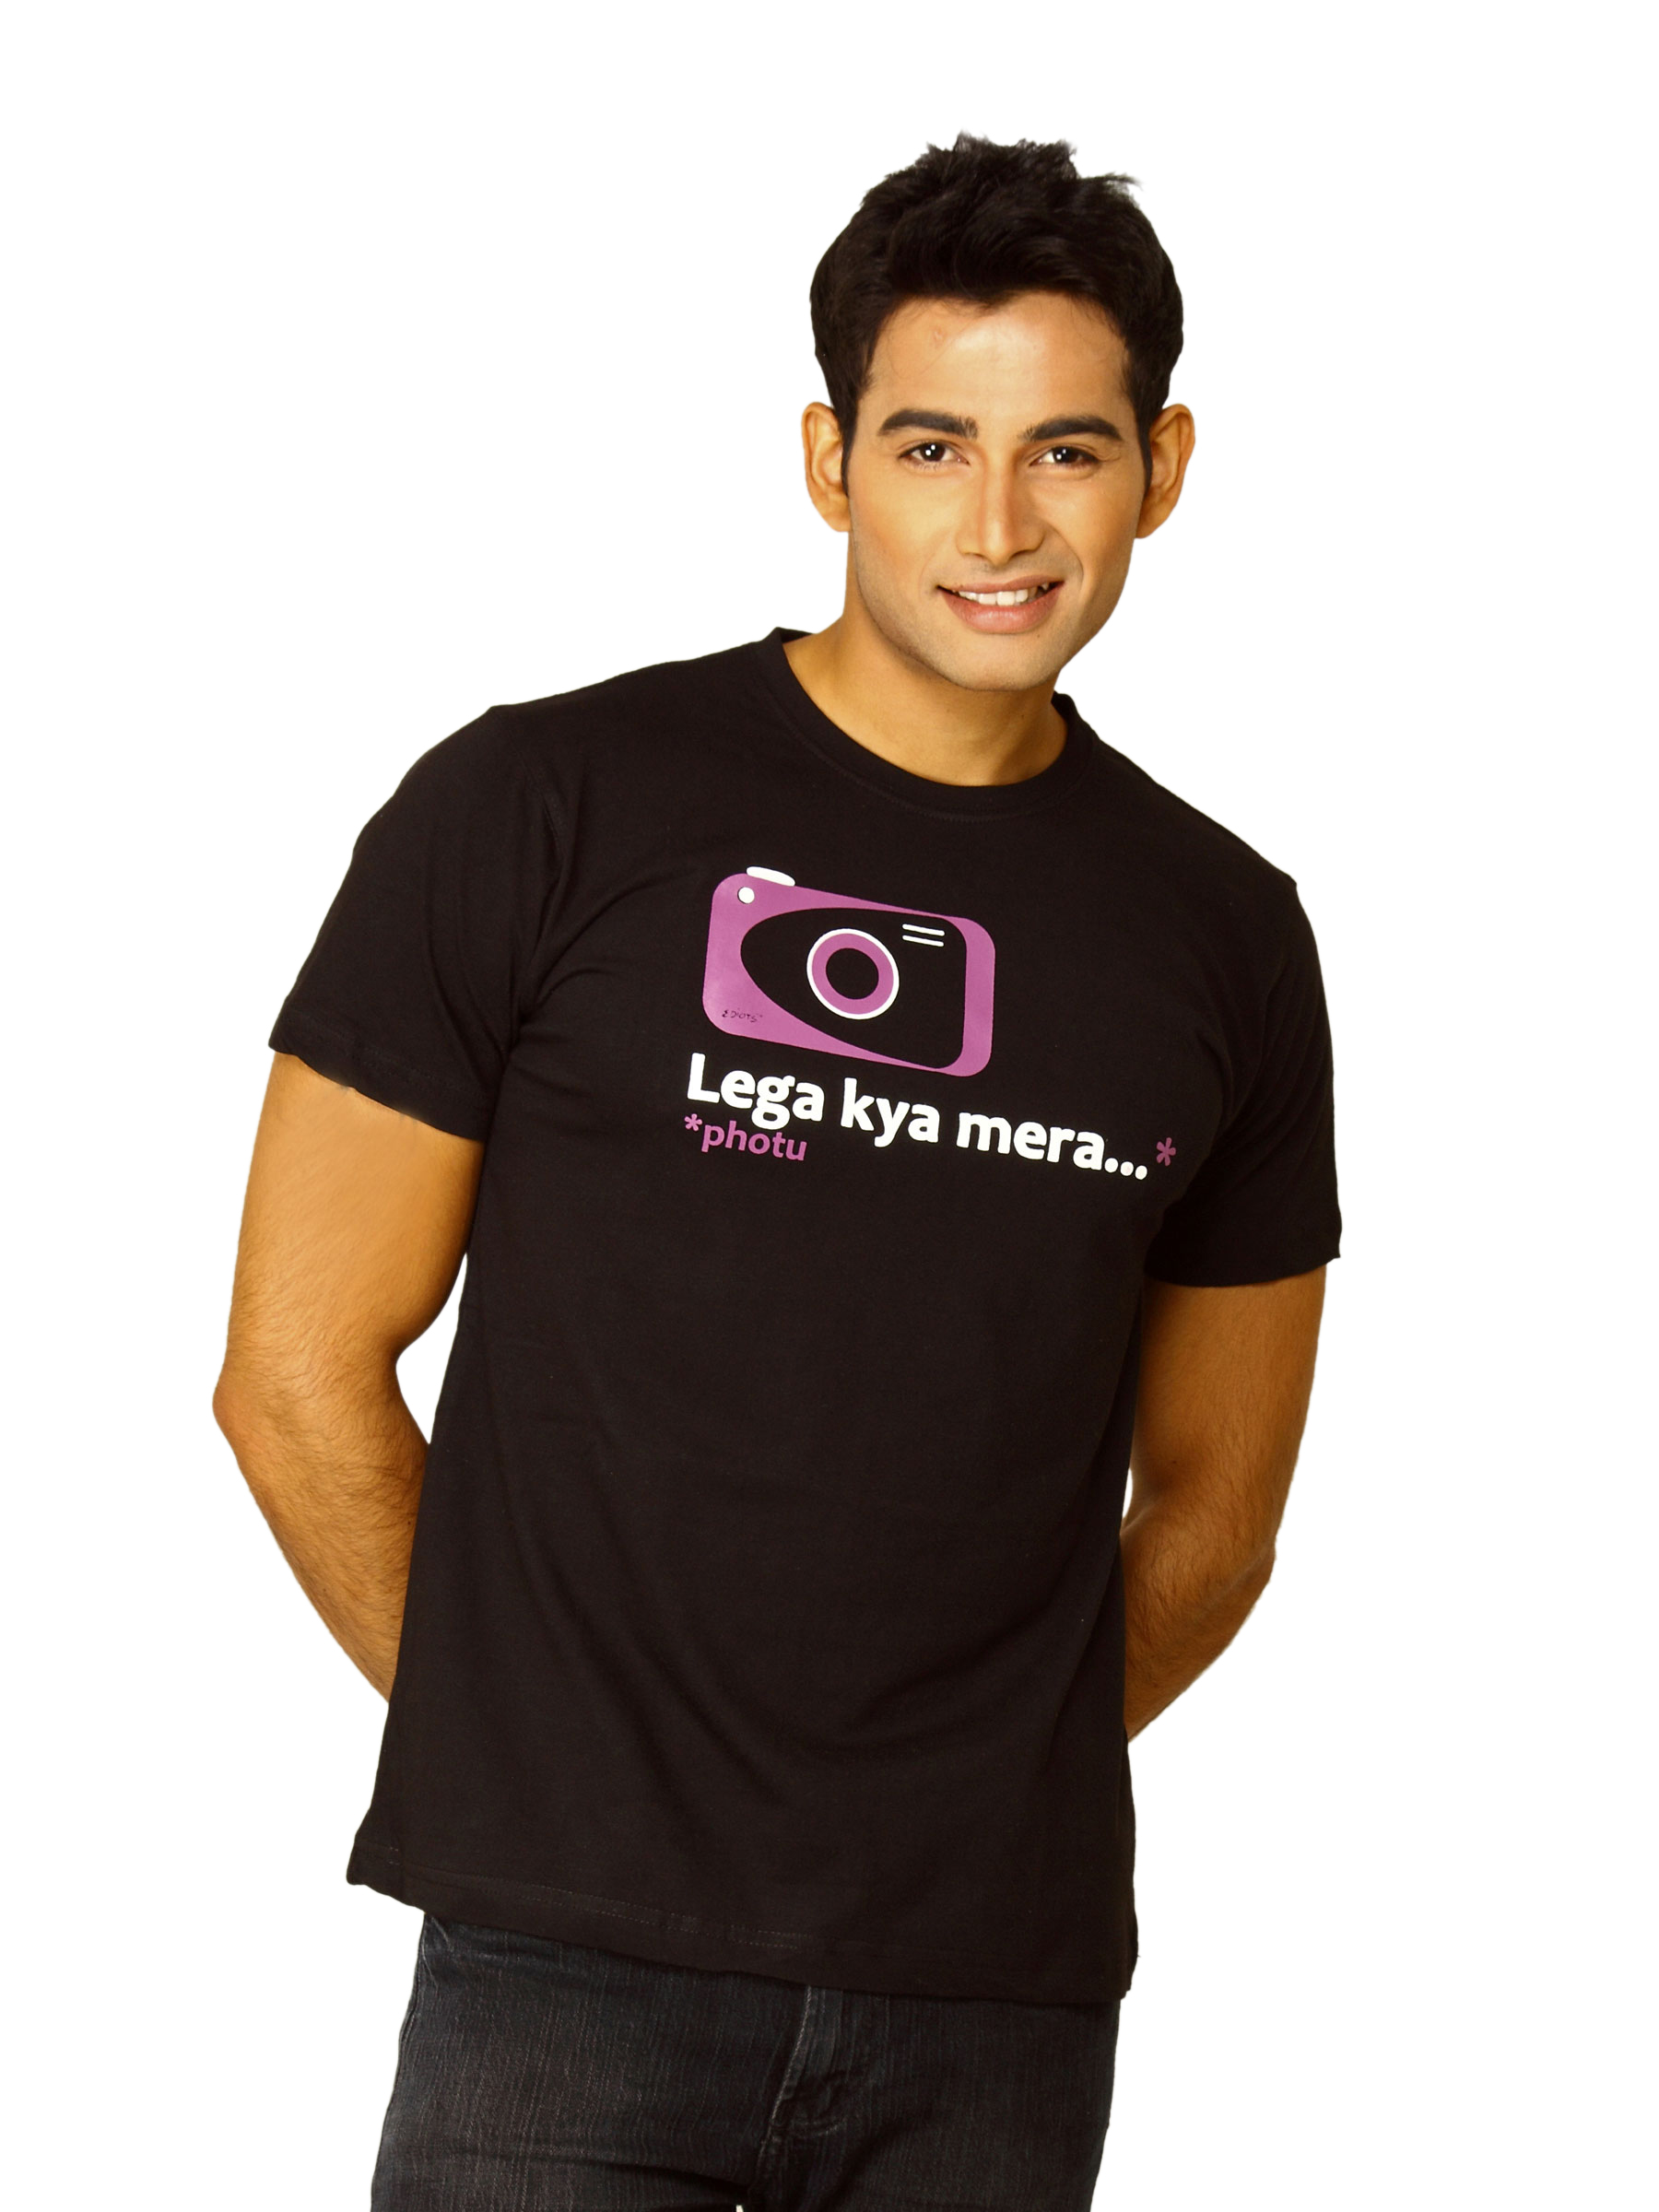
Ediots Men's Lega Kya Photu Black T-shirt
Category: Apparel / Topwear / Tshirts
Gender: Men
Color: Black
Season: Summer 2011
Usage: Casual